Ray C. De Yoe

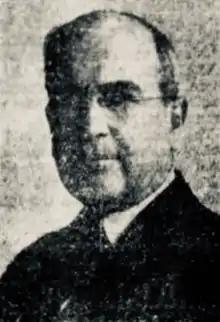
Ray C. De Yoe (1930)

Ray Congdon De Yoe (April 17, 1876 - September 25, 1933), also known as Ray C. De Yoe served in the California State Assembly for the 48th district from 1929 to 1931. He was president of the Carmel Realty Company and had real estate holdings in Monterey County, California, including the De Yoe Building in Carmel built by Michael J. Murphy.